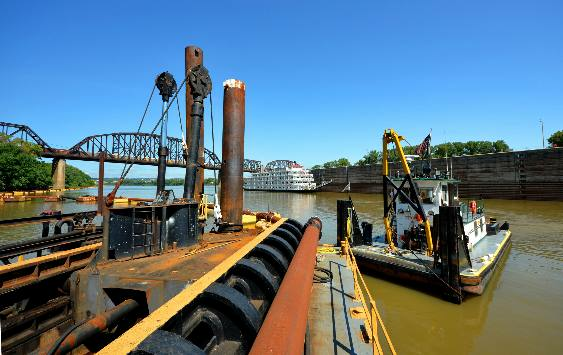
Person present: No